Adenan Satem

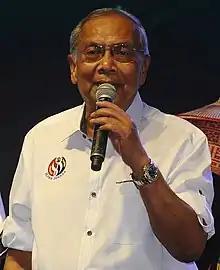
Adenan in 2016

Adenan bin Satem (27 January 1944 – 11 January 2017), popularly known as Tok Nan, was a Malaysian politician and lawyer who served as the fifth chief minister of Sarawak from March 2014 to his death in January 2017. During his tenure, Adenan held the position as the President of Parti Pesaka Bumiputera Bersatu (PBB), which is part of the Barisan Nasional coalition. He is referred to as the Father of Sarawak Unity ("Bapa Perpaduan Sarawak").